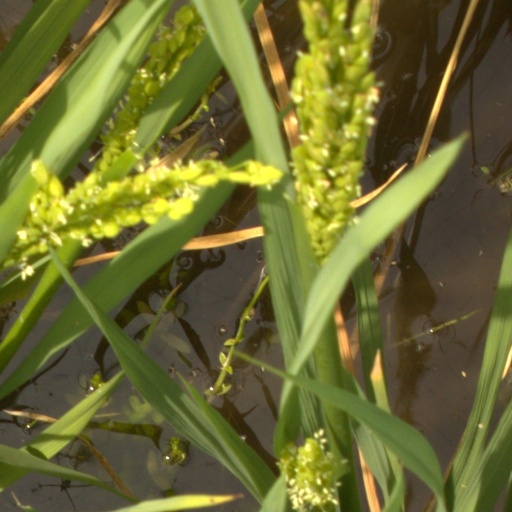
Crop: rice